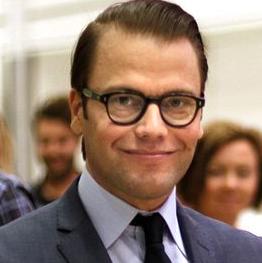
Age: 39